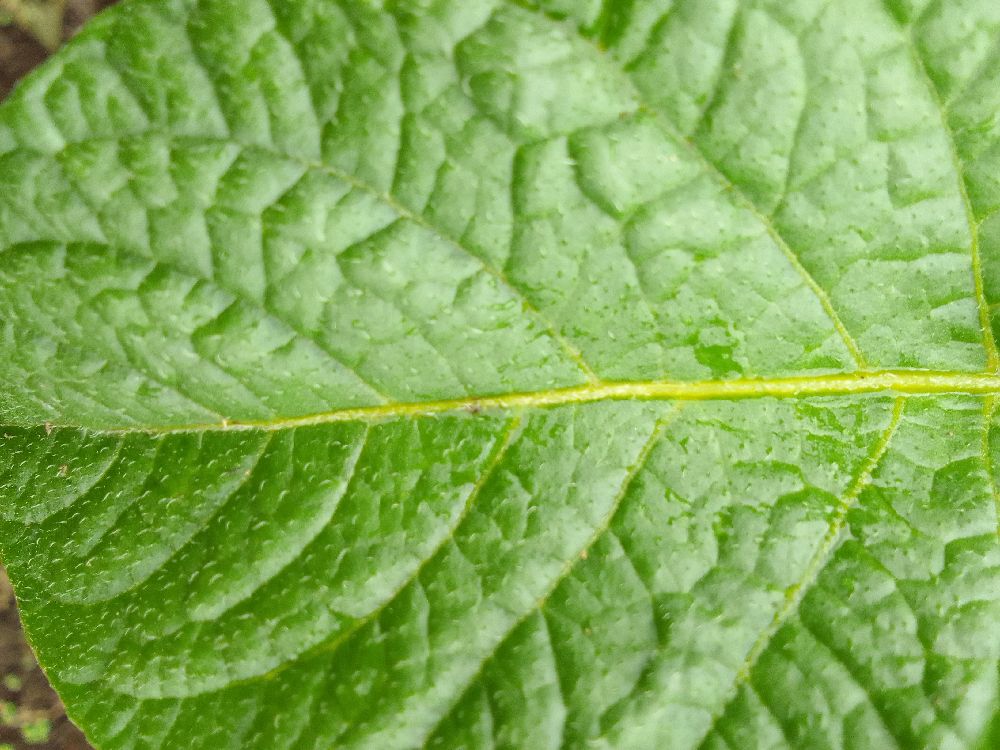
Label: Healthy